Erna Wazinski

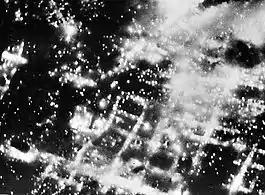
Braunschweig between 2 a.m. and 3 a.m. on October 15, 1944 - at this time Erna Wazinski had to walk home through the burning city

After her return to Braunschweig in November 1943, the employment office found Wasinski a job as a housekeeper. In July 1944, she was then assigned a job at the armaments company VIGA. The subsidiary of "Brunsviga-Werke", located at Hamburger Straße 250, produced precision mechanical parts for weapons and was classified as essential to the war effort. She worked here until her arrest on October 20, 1944.